Paul Stastny

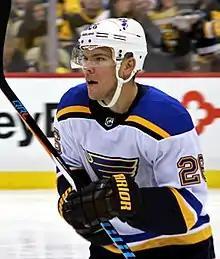
Stastny with the St. Louis Blues in October 2017

Paul Stastny (born December 27, 1985) is a Canadian-American former professional ice hockey center who played 17 seasons in the National Hockey League (NHL) for the Colorado Avalanche, St. Louis Blues, Winnipeg Jets, Vegas Golden Knights, and Carolina Hurricanes.